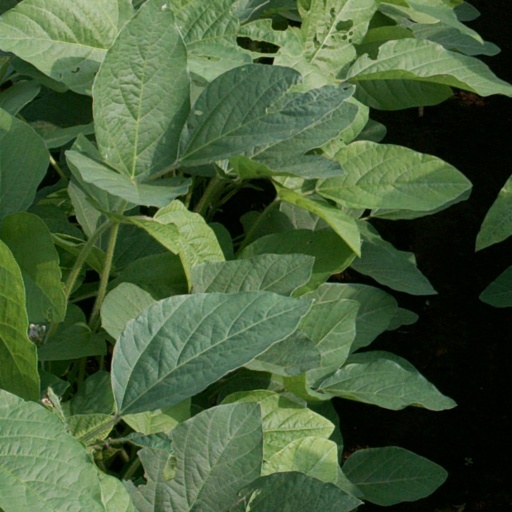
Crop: soybean